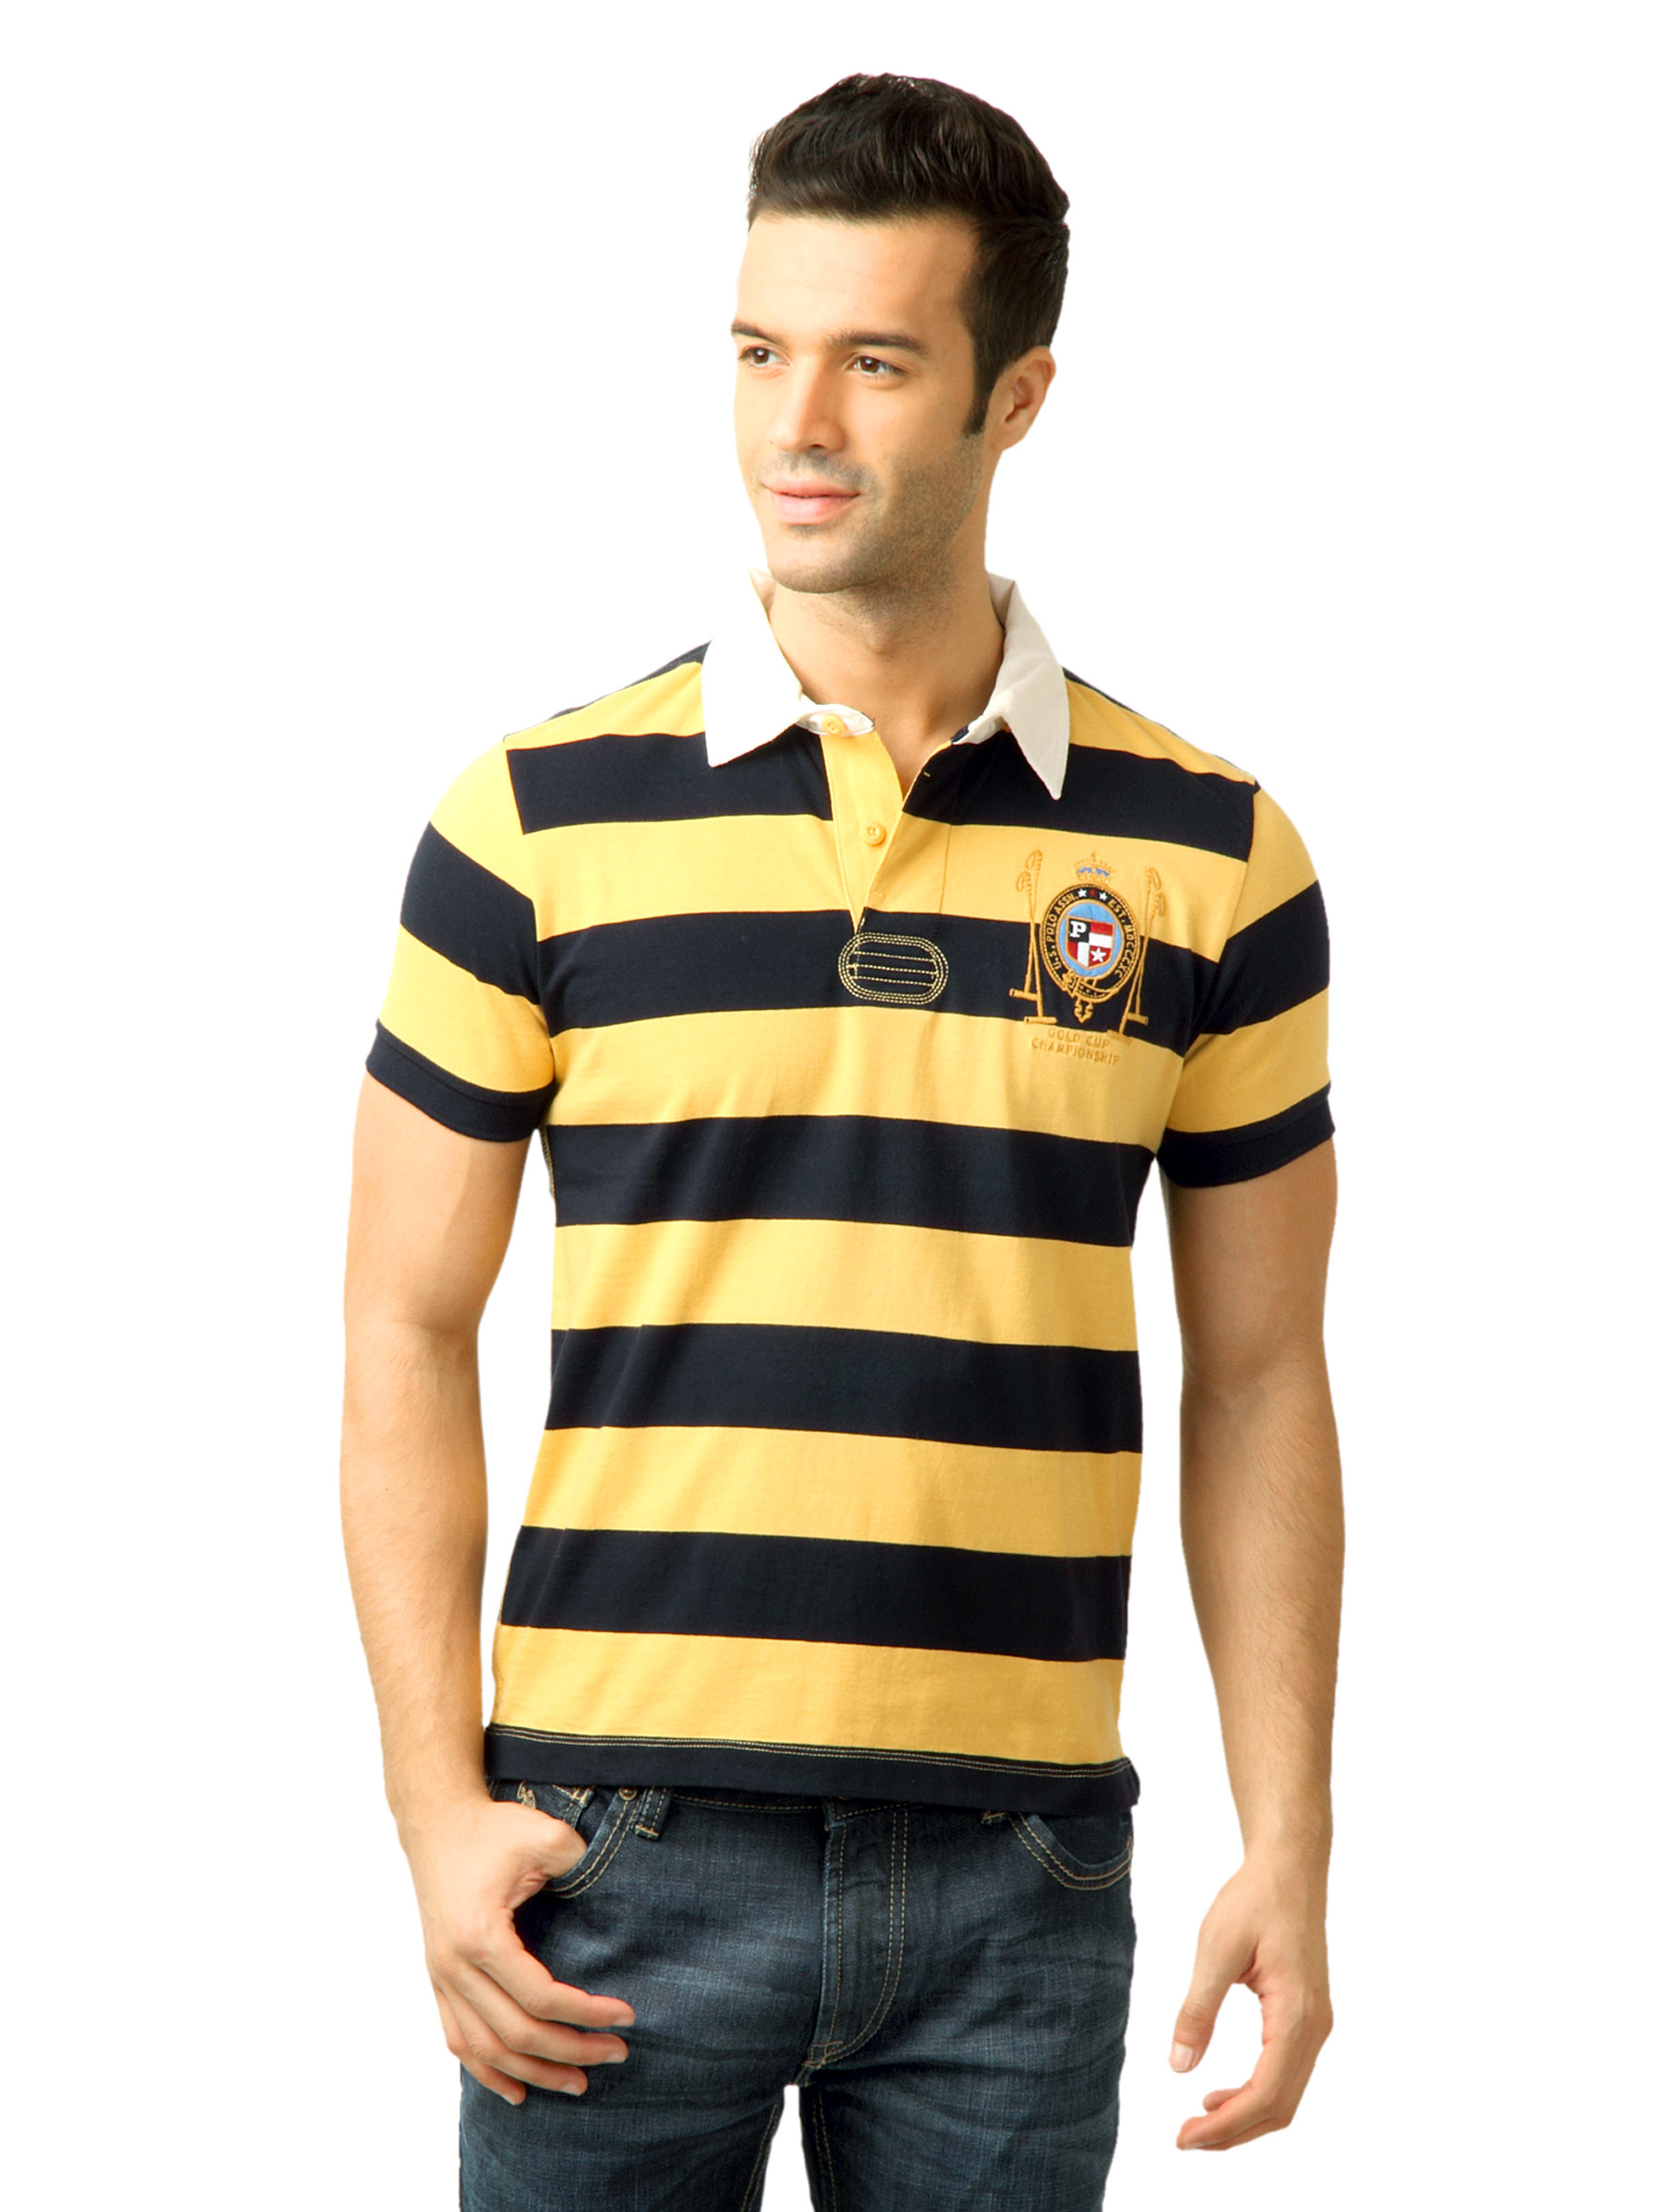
U.S. Polo Assn. Men Stripes Yellow Polo Tshirt
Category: Apparel / Topwear / Tshirts
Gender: Men
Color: Yellow
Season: Fall 2011
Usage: Casual